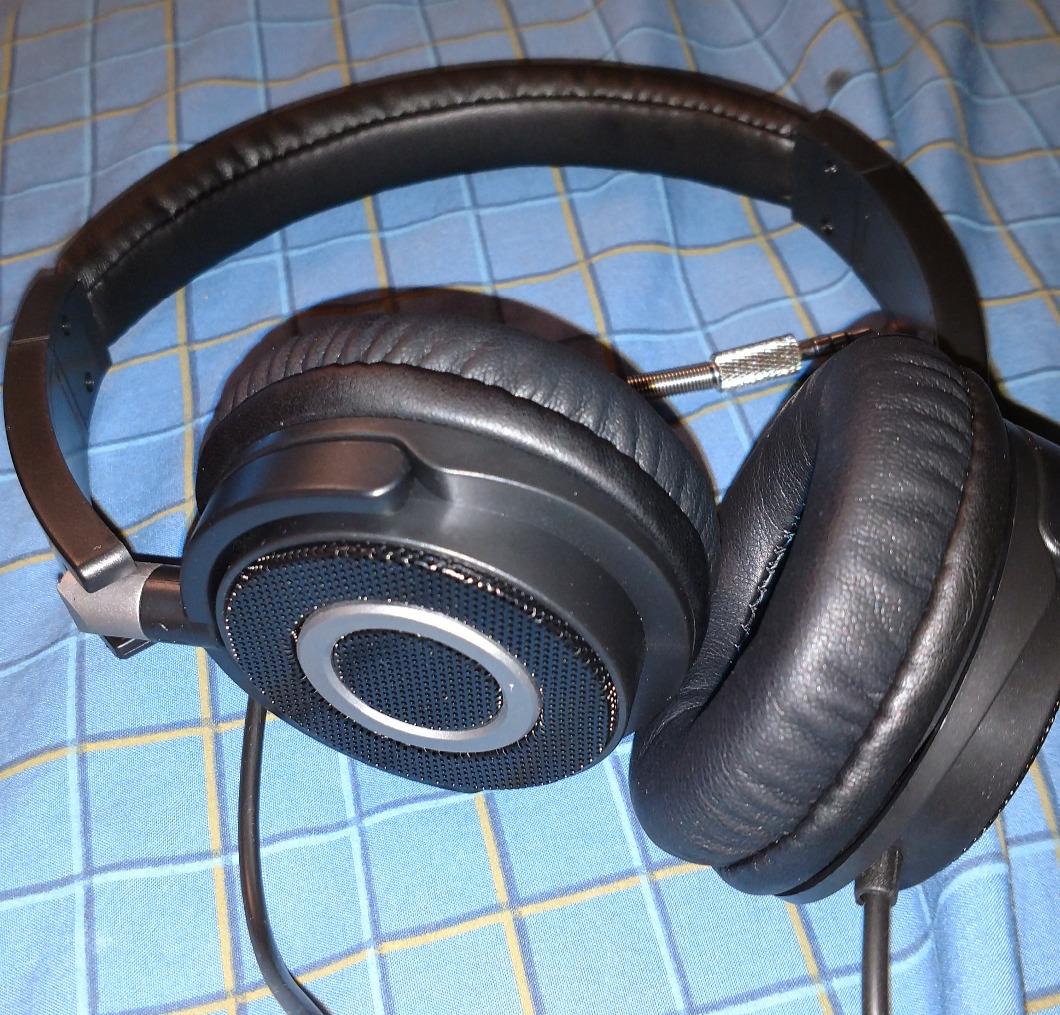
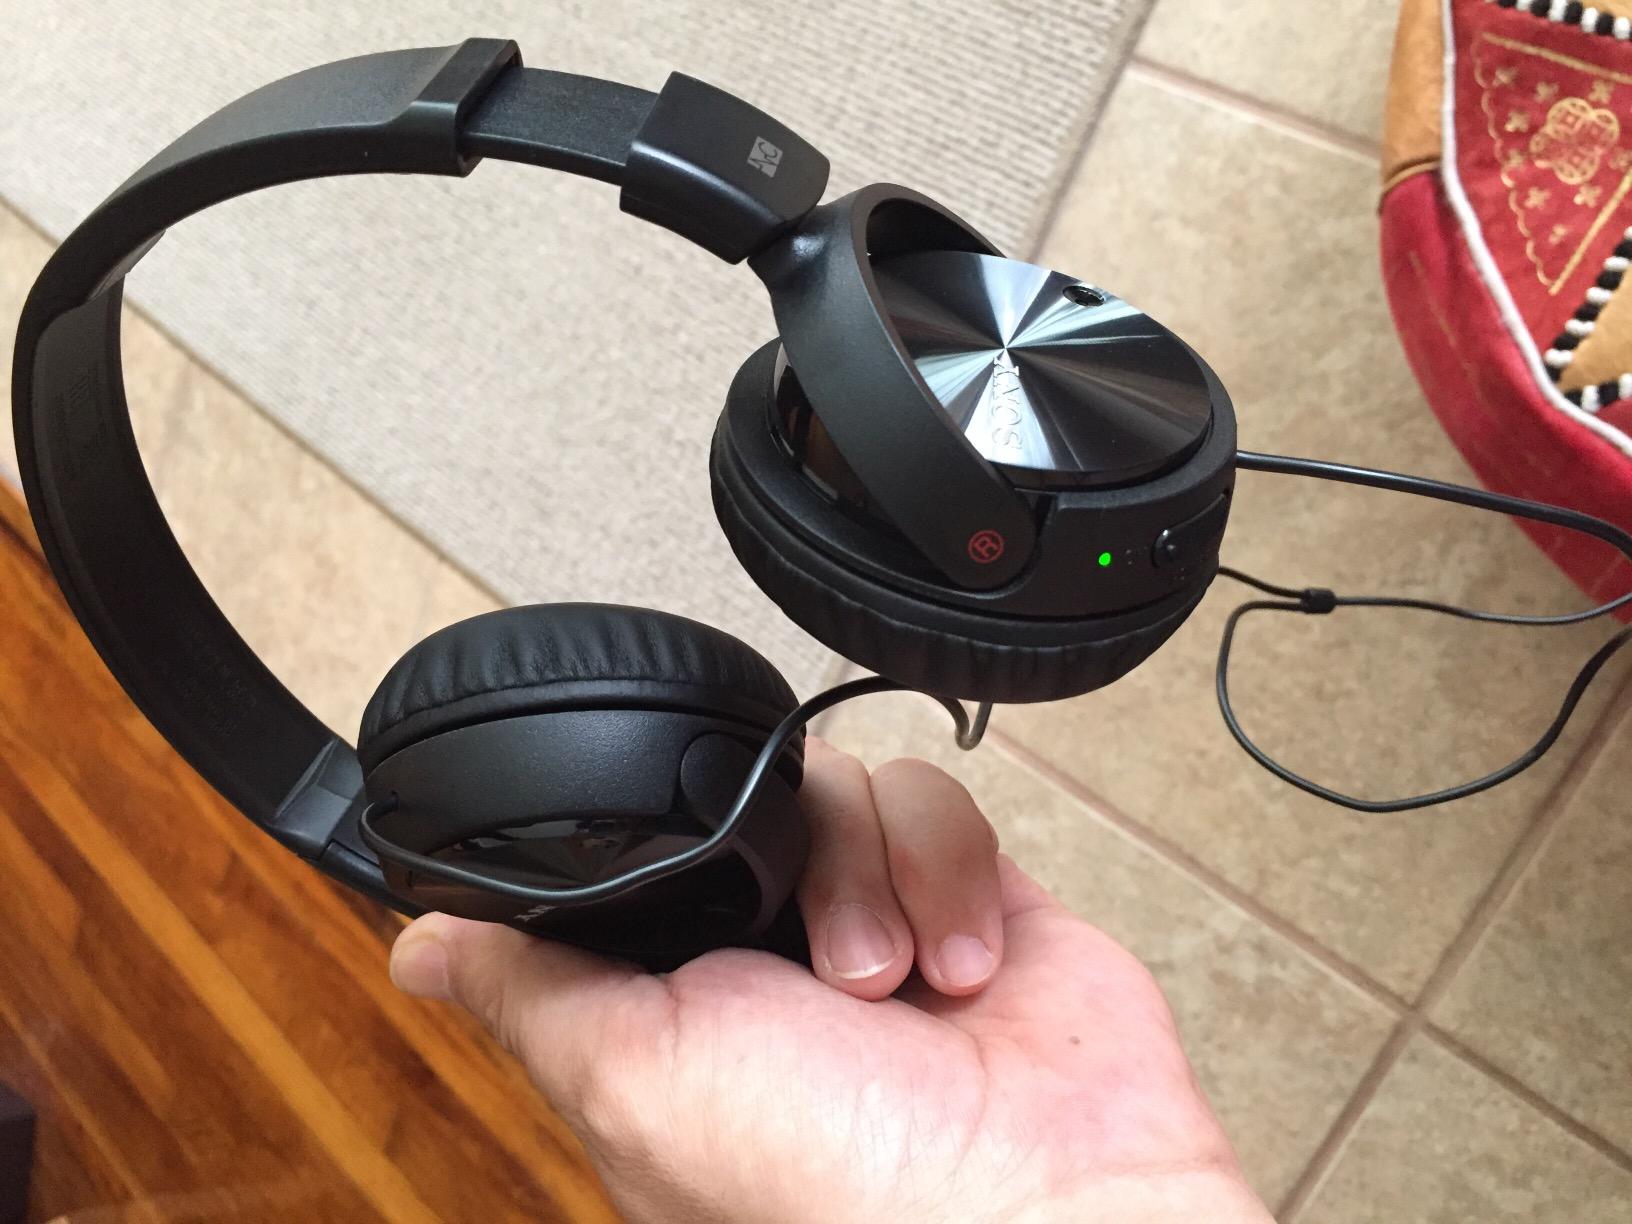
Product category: headphones
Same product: no